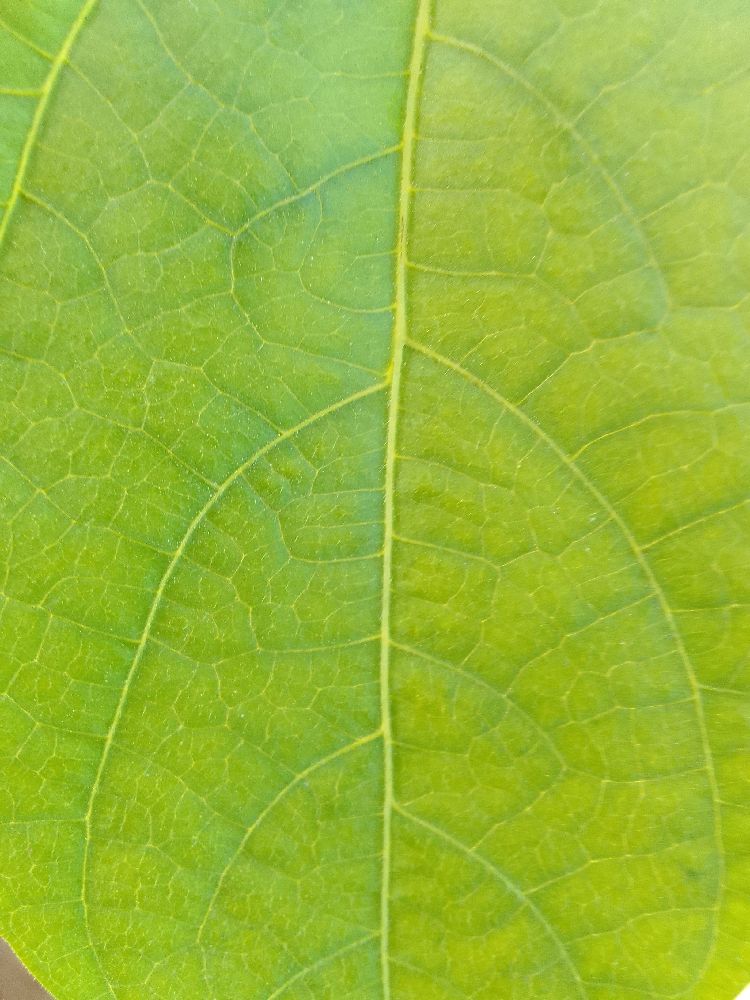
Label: healthy